Polistes exclamans

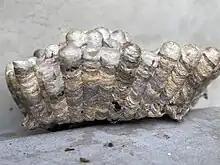
Old guinea paper wasp nest showing layers of different colors produced from different source materials

There are two forms of "Polistes exclamans" in the United States: typical and variable. The typical form is found in the south-eastern United States and inhabits the following states: North Carolina, South Carolina, Georgia, Alabama, Florida, Texas, Louisiana, Oklahoma, Arkansas, Kansas, Colorado, and Arizona. Although this form's color can vary, it almost always has some yellow coloring. Both the propodeum and the mesonotum are marked with yellow. The propodeum normally has four yellow stripes, whereas the mesonotum has yellow lines. It also may have yellow markings on its head. The wings, however, are not yellow in color or yellow tinged like some other wasps but are infuscate and purple in color. The typical form often can be confused with "Polistes fuscatus", "Polistes crinitus", or "Polistes minor". The variable form is red-brown in coloring. The middle of the flagellum, the base of the abdominal segments, and the outer side of the mid and hind tibiae are infuscate or black colored, as are the wings. Instead of yellow markings, the variable form has pale ivory-white markings that are dispersed throughout the body. "P. exclamans" have antennae banded with red, black and yellow, while most paper wasps only have one antennae color. In females, the fore wing length can range from and in males the fore wings can range from . The extent of ferruginous (rust-colored) markings is variable"."